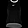
Label: T - shirt / top